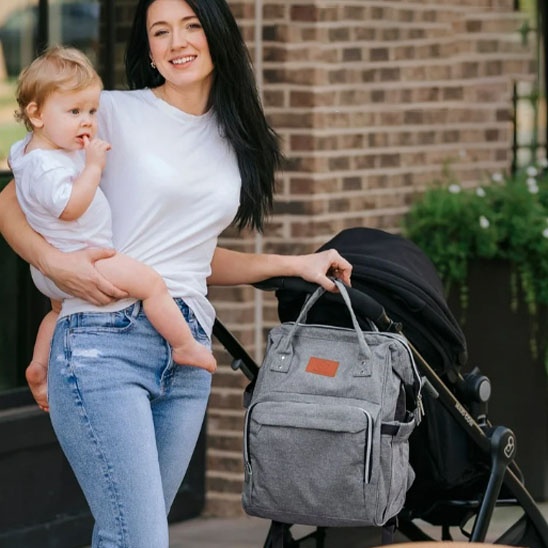
SAC A DOS A LANGER | MULTIFONCTION
SAC A DOS A LANGER : ORGANISEZ-VOUS COMME UN PRO AVEC SES COMPARTIMENTS INTELLIGENTS Dites adieu au chaos dans votre sac ! Notre sac a dos a langer est doté de multiples compartiments astucieusement conçus pour ranger tous vos essentiels. Les poches isothermes gardent les biberons à la température idéale pendant des heures, tandis que les sections dédiées aux couches et aux lingettes vous permettent d'accéder rapidement à tout ce dont vous avez besoin. Avec notre système d'organisation intuitif, vous gagnez jusqu'à 15 minutes par sortie, du temps précieux que vous pouvez consacrer à votre famille plutôt qu'à chercher désespérément un objet au fond de votre sac. PORTEZ VOTRE SAC A DOS A LANGER AVEC UN CONFORT OPTIMAL, MÊME CHARGÉ Oubliez les douleurs d'épaules et de dos ! Notre sac a dos a langer est équipé de sangles rembourrées et réglables qui s'adaptent parfaitement à votre morphologie. Sa conception ergonomique répartit le poids de manière équilibrée, réduisant considérablement la fatigue par rapport à un sac classique. Que vous le portiez comme un sac à dos pour les longues balades ou comme un sac à main pour une sortie rapide, vous apprécierez son confort exceptionnel, même après des heures d'utilisation. CHANGEZ LES COUCHES EN UN TEMPS RECORD, PARTOUT ! Fini le stress des changements de couche improvisés ! Notre sac a dos a langer est équipé d'un kit de change intégré qui vous permet de faire face à toutes les situations d'urgence. En moins de 30 secondes , déployez votre station de change portable et offrez à votre bébé tout le confort nécessaire, où que vous soyez. Cette fonctionnalité pratique vous fait gagner un temps précieux et transforme les moments de stress en instants de complicité avec votre enfant. UN SAC A DOS A LANGER ADAPTÉ À TOUS LES STYLES DE VIE Que vous soyez un parent citadin toujours en mouvement, un aventurier qui aime les escapades en nature avec bébé, ou simplement à la recherche d'un sac pratique pour vos sorties quotidiennes , notre sac a dos a langer s'adapte à votre style de vie. Son design élégant et neutre convient aussi bien aux mamans qu'aux papas , faisant de ce sac un accessoire indispensable pour toute la famille. Notre sac a dos a langer multifonction allie praticité, confort et style pour répondre à tous vos besoins lors de vos sorties avec bébé. CARACTÉRISTIQUES ✅️ Matériau : Fabriqué en Nylon ✅️ Dimensions du sac a dos a langer : 44 x 27 x 21 cm ✅️ Poids du sac a dos a langer vide : 750 grammes ✅️ Poches isothermes pour biberons : 3 ✅️ Grande capacité : Plusieurs poches séparées ✅️ Attaches pour poussette : incluse
Brand: Bébé Harmonie
Category: Baby & Toddler > Baby Transport Accessories > Baby Carrier Accessories > Baby Carrier Storage Bags